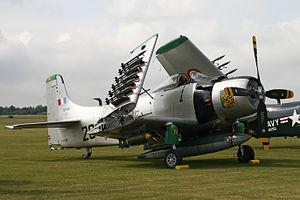
L'escadron de chasse 1/20 Aurès Nementcha est une ancienne unité de chasse de l'armée de l'air française basé en Afrique du Nord entre le 1ᵉʳ avril 1956 et le 30 septembre 1963, au sein de la 20e escadre de chasse.